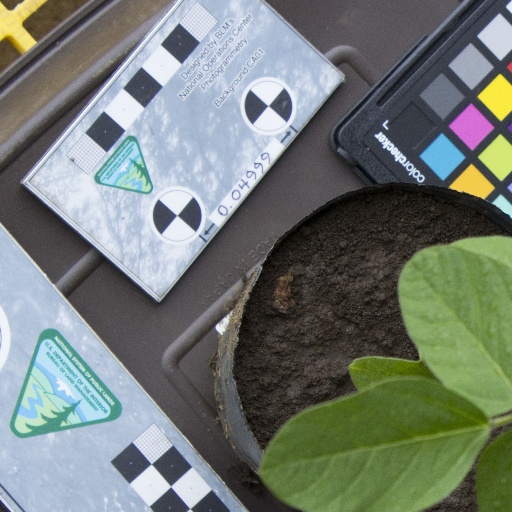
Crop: soybean